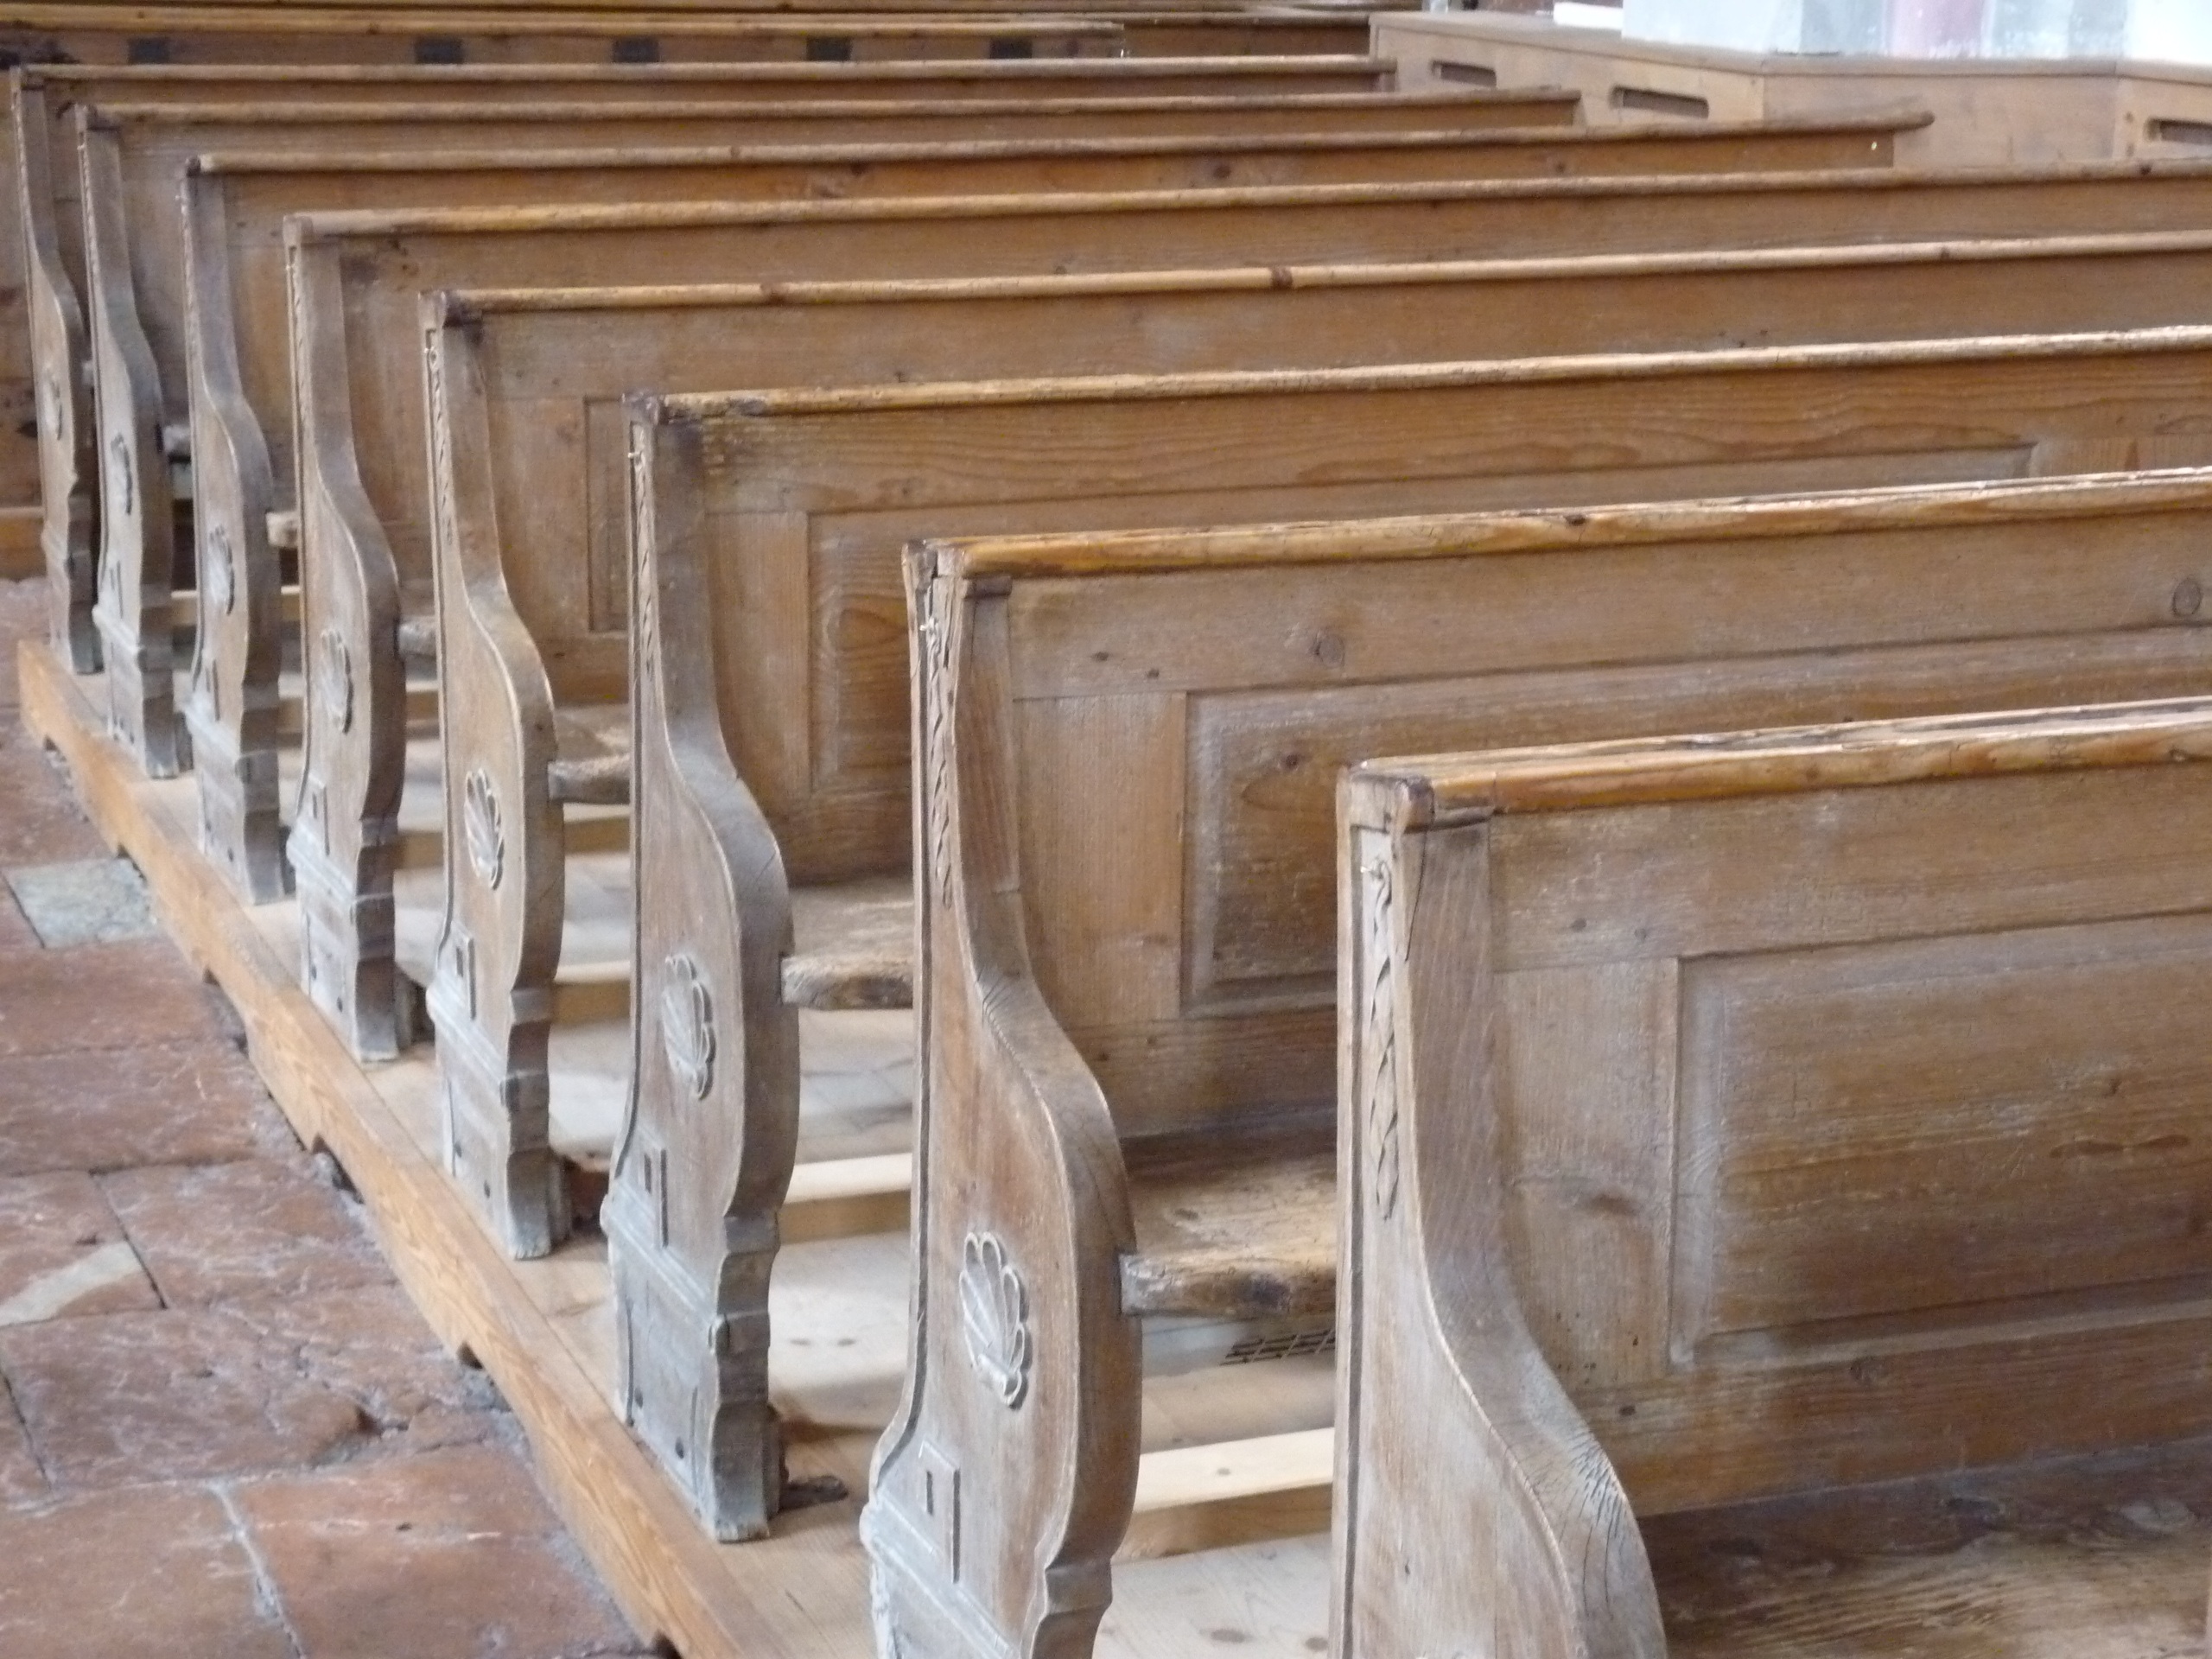
wood, floor, old, wall, beam, religion, church, chapel, furniture, lumber, pew, handrail, hardwood, stairs, christianity, flooring, plywood, wood flooring, baluster, wood stain